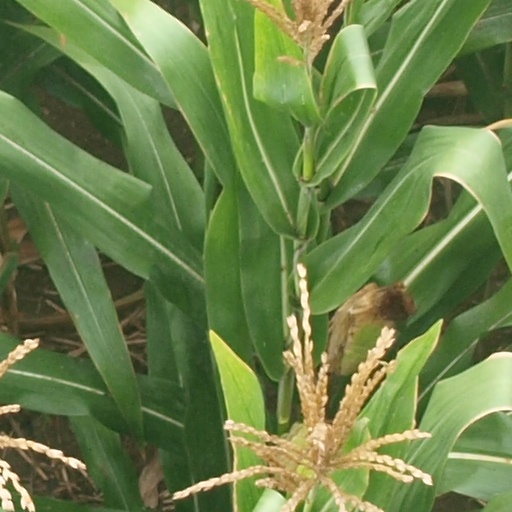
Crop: maize; corn